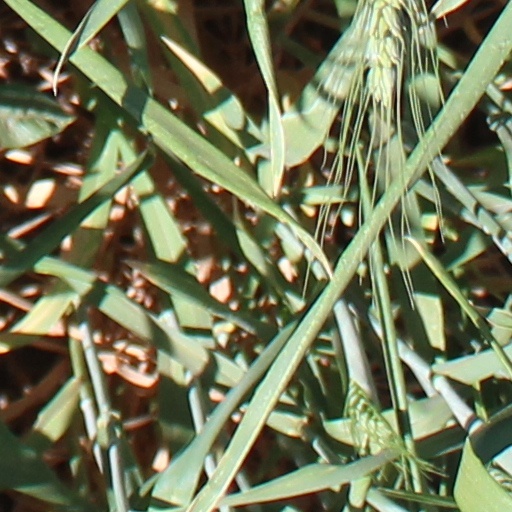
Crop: wheat